Bob Smith (doctor)

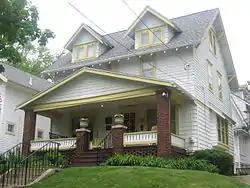
Smith's house in Akron

After graduation, Smith became a hospital intern, and for two years he was able to stay busy enough to refrain from heavy drinking. He married Anne Robinson Ripley on January 25, 1915, and opened up his own office in Akron, Ohio, specializing in colorectal surgery and returned to heavy drinking. Recognizing his problem, he checked himself into more than a dozen hospitals and sanitariums in an effort to stop his drinking. He was encouraged by the passage of Prohibition in 1919, but soon discovered that the exemption for medicinal alcohol, and bootleggers, could supply more than enough to continue his excessive drinking. For the next 17 years his life revolved around how to subvert his wife's efforts to stop his drinking and obtain the alcohol he craved while trying to hold together a medical practice in order to support his family and his drinking.